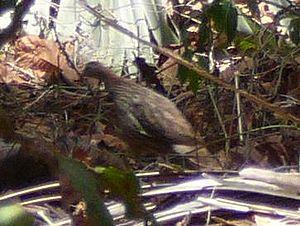
Le Francolin à double éperon est une espèce d'oiseaux de la famille des Phasianidae.